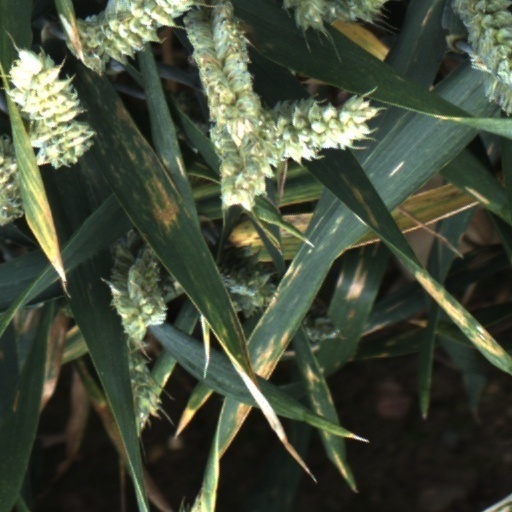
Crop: wheat